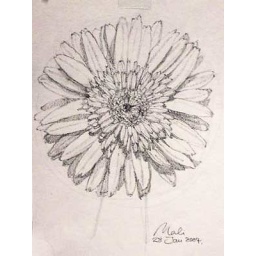
staff a flower in a paper